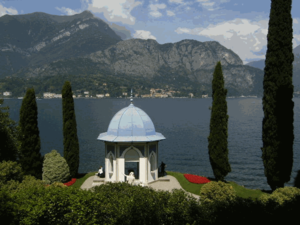
La Villa Melzi est un palais de style néo-classique du XIXᵉ siècle de Bellagio au bord du lac de Côme entouré d'un parc de type jardin anglais.